Silicone gel sheeting

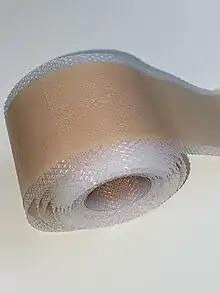
Silicone gel sheet (beige)

Silicone gel sheeting (SGS) has been an effective reduction and preventive scar therapy since 1980. It was first discovered to be used in treating scars by Perkins in Australia and New Zealand, and first discussed in the thesis of Karen Quinn, a British biomedical engineering student, in 1985.